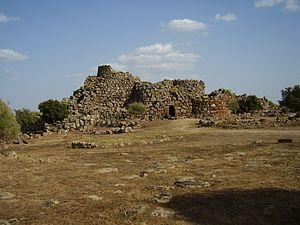
Le nuraghe Arrubiu est l'un des plus importants nuraghes de Sardaigne. Il est situé à Orroli, dans la province de Sardaigne du Sud. Son nom signifie « Nuraghe rouge » en sarde, ce qui provient des pierres de basalte couvertes de lichens dont il est construit.